Navigli

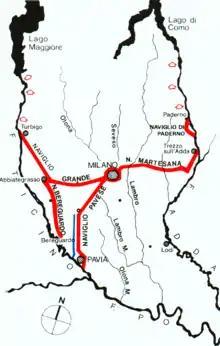
20th century map, with canals in red

The navigli are a system of interconnected canals in and around Milan, in the Italian region of Lombardy, dating back as far as the Middle Ages.